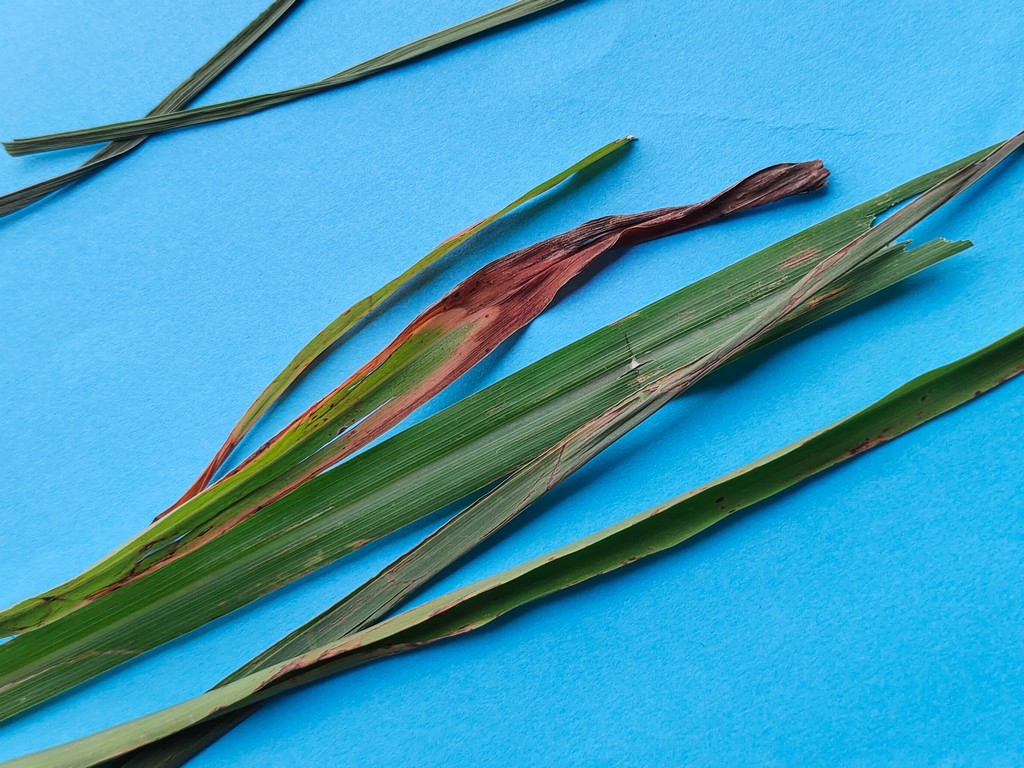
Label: Unhealthy